1999 UEFA Champions League final

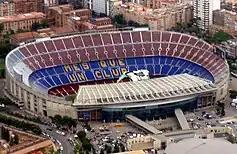
The capacity of the Camp Nou stadium was reduced from over 100,000 to 92,000 for the final.

The Camp Nou stadium in Barcelona, Spain, was selected as the venue for the final at a meeting of the UEFA Executive Committee in Lisbon, Portugal, on 6 October 1998. The selection process had begun more than four months earlier, in May 1998, when FC Barcelona submitted the Camp Nou as a contender to host the match in recognition of the club's centenary year. The other venues in contention to host the match were London's Wembley Stadium and Marseille's Stade Vélodrome, but the Camp Nou was considered by UEFA's Stadiums Commission to be the favourite for its superior security, comfort and capacity. The Camp Nou had hosted one previous European Cup final: Italian club Milan's 4–0 victory over Steaua București of Romania in 1989. It had also hosted two Cup Winners' Cup finals, in 1972 and 1982; the latter was won on home turf by Barcelona.